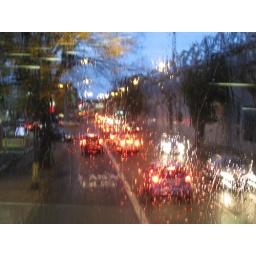
It was raining and we were sitting in a bus